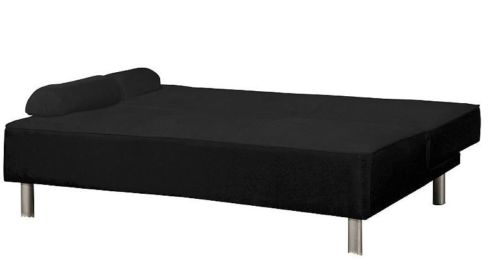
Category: sofa